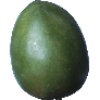
Label: mango